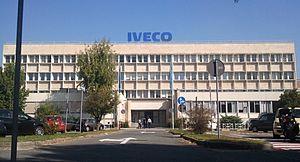
IVECO est un constructeur de véhicules industriels et de bus, dont le siège social est basé à Turin, en Italie, entièrement contrôlé par le groupe italo-américain CNH Industrial, filiale du groupe Fiat. Il conçoit et fabrique des véhicules utilitaires légers, moyens et lourds, des engins de chantier/carrière, des bus pour le transport urbain et interurbain et des véhicules spéciaux comme les camions anti-incendie, tout-terrain ou pour le secteur militaire et la protection civile.